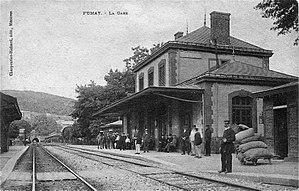
L'intérieur de la gare de Fumay au début des années 1900.
La Compagnie des chemins de fer des Ardennes, anciennement dénommée Compagnie du chemin de fer des Ardennes et de l'Oise, est une société anonyme qui constitua un réseau de voies ferrées sur le territoire français entre 1855 et 1863.
La gare de Fumay est une gare ferroviaire française de la ligne de Soissons à Givet, située sur le territoire de la commune de Fumay, dans le département des Ardennes en région Grand Est.